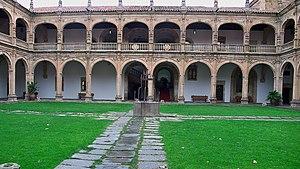
Juan de Álava, appelé aussi Juan de Ibarra, est un maître maçon et architecte espagnol du début de la Renaissance, né à Larrínoa, Cigoitia, en 1480, et mort à Salamanque en septembre 1537.